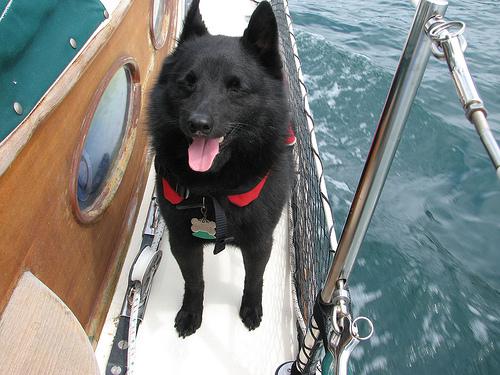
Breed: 201-n000024-schipperke